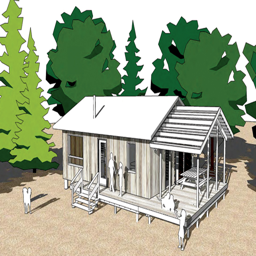
rendering of a new home .